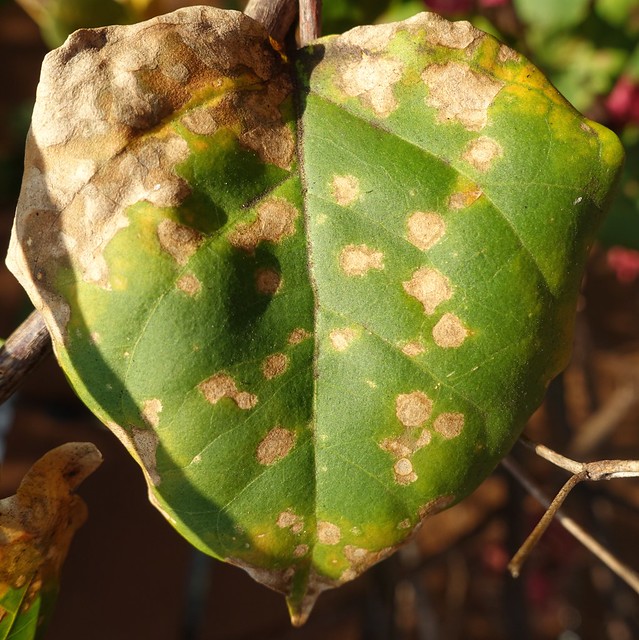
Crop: cherry
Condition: spot